Binalong Bay

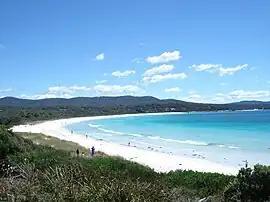
Binalong Bay Beach

Binalong Bay is a rural locality in the local government area (LGA) of Break O'Day in the North-east LGA region of Tasmania. The locality is about north-east of the town of St Helens. The 2016 census recorded a population of 290 for the state suburb of Binalong Bay.